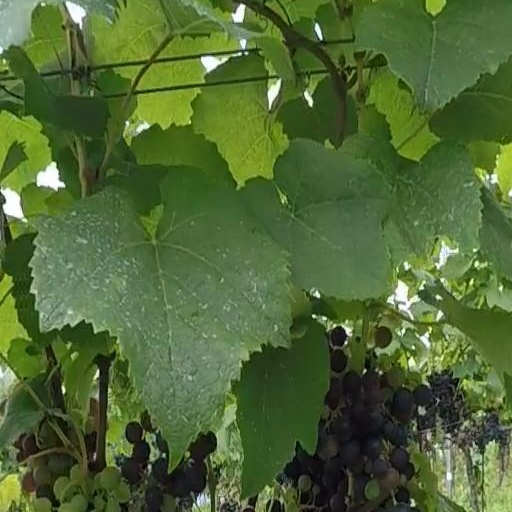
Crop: grape